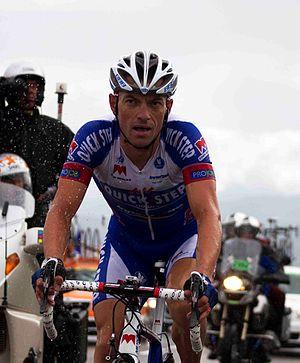
Dries Devenyns, né le 22 juillet 1983 à Louvain, est un coureur cycliste belge, membre de l'équipe Deceuninck-Quick Step. Passé professionnel en 2007, après avoir été champion de Belgique sur route espoirs en 2005 et champion de Belgique du contre-la-montre élites sans contrat en 2006, il a notamment remporté le Tour de Belgique et le Tour de Wallonie en 2016. Sur les courses d'un jour, il s'impose lors de la Cadel Evans Great Ocean Road Race 2020.